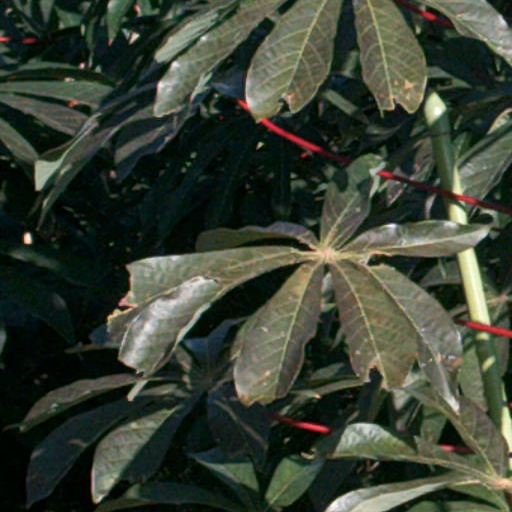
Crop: cassava